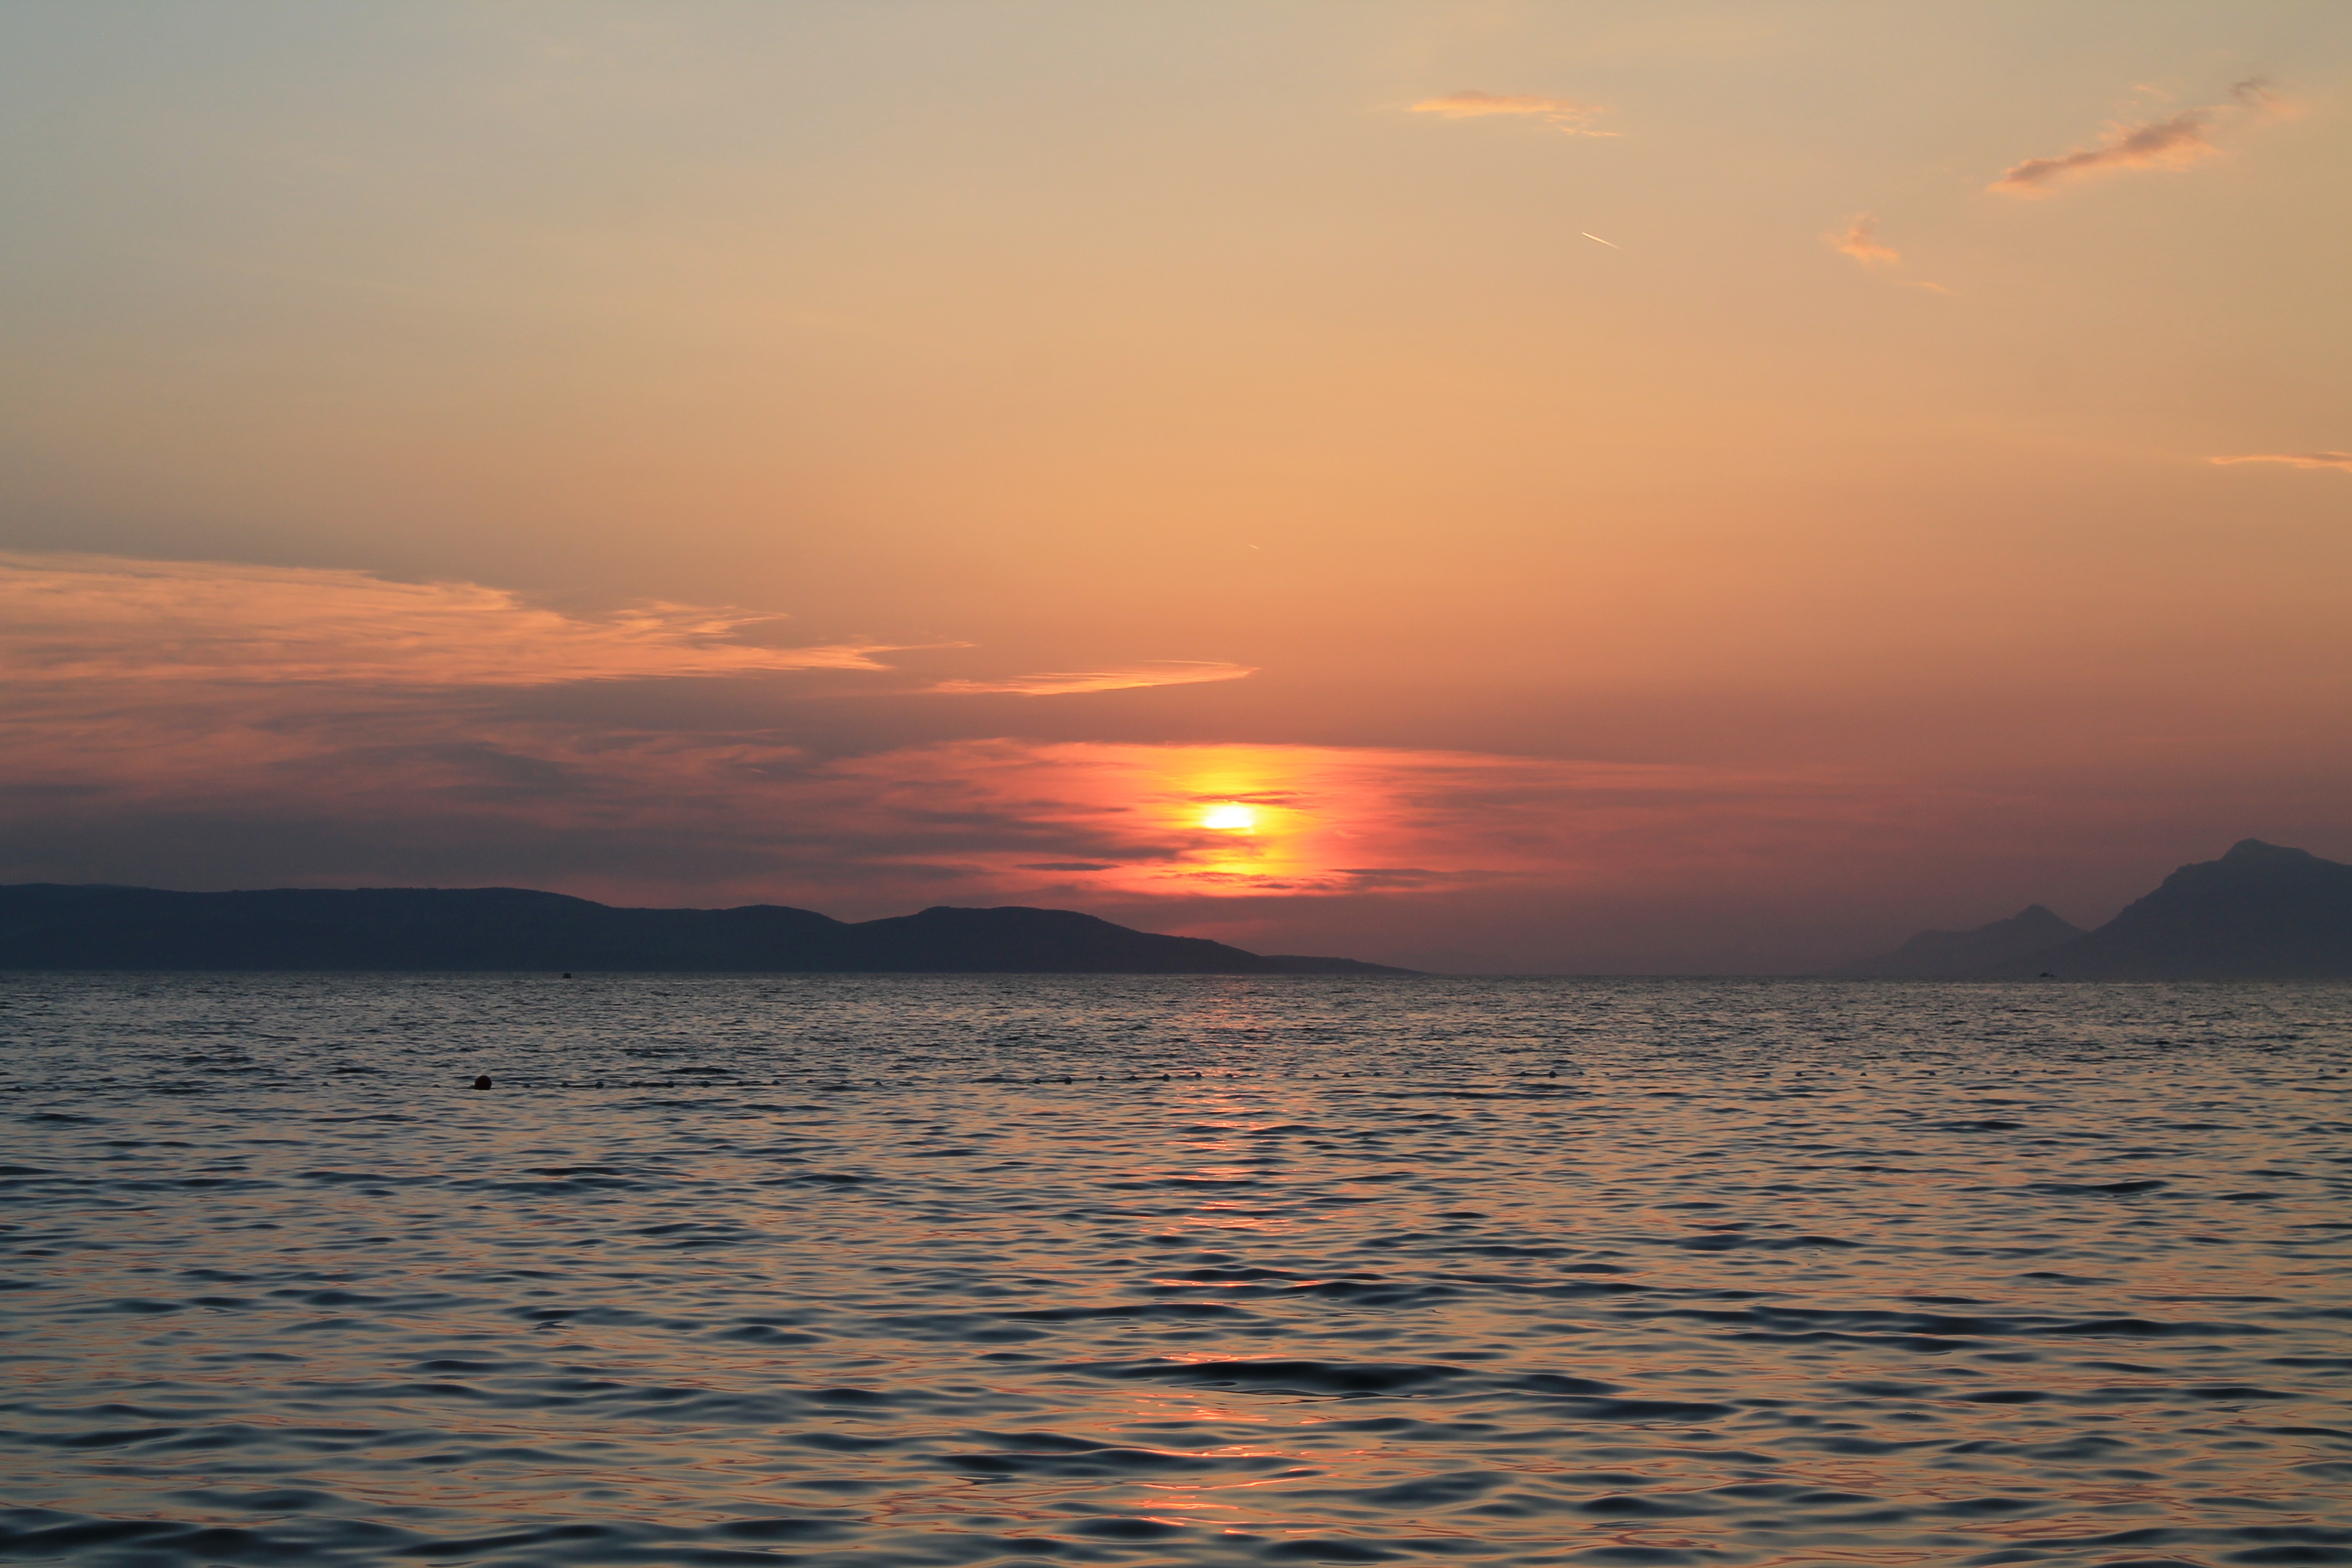
beach, sea, coast, ocean, horizon, cloud, sun, sunrise, sunset, sunlight, morning, shore, wave, dawn, dusk, evening, bay, romance, night sky, west, croatia, afterglow, evening sky, wind wave